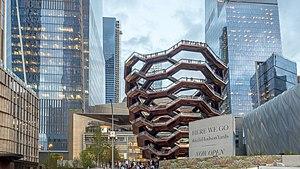
Vessel est une structure et une attraction pour les visiteurs construite dans le cadre du projet de réaménagement des chantiers de Hudson Yards à Manhattan, à New York. Construite selon les plans du designer britannique Thomas Heatherwick, la structure élaborée en forme d'alvéole d'abeille s'élève sur 16 étages et se compose de 154 escaliers, 2500 marches et 80 paliers pour les visiteurs à monter. Vessel est la principale caractéristique de la place publique de Hudson Yards. Financé par Hudson Yards Developer Related Companies, son coût final est estimé à 200 millions de dollars.